Victor Moses

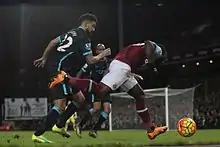
Moses on the ball during his loan spell with West Ham United, playing against Manchester City in 2016

After a successful season on loan with Stoke, Moses returned to the Blues and made appearances in all four of the preseason games and scored once, against Paris Saint-Germain F.C. Moses made his first competitive appearance since the return on 2 August 2015 against Arsenal for the Community Shield when he replaced John Terry in the 82nd minute. The match ended with Chelsea losing 1–0. Moses was also included on the bench during the first game of the season against Swansea City, although he did not make an appearance as Chelsea drew 2–2.